Simplicius of Cilicia

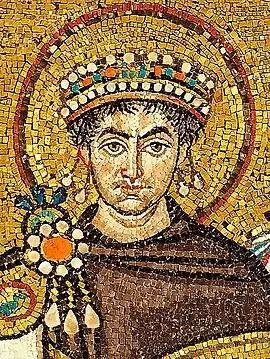
The Emperor Justinian ordered the closure of the Neoplatonic academy.

In the year 528 the emperor Justinian ordered that pagans should be removed from government posts. Some were robbed of their property, some put to death. The order specified that if they did not within three months convert to Christianity, they were to be banished from the Empire. In addition, it was forbidden any longer to teach philosophy and jurisprudence in Athens. Probably also the property of the Platonist school, which in the time of Proclus was valued at more than 1000 gold pieces, was confiscated; at least, Justinian deprived the physicians and teachers of the liberal arts of the provision-money which had been assigned to them by previous emperors, and confiscated funds which the citizens had provided for spectacles and other civic purposes. Seven philosophers, among whom were Simplicius, Eulamius, Priscian, and others, with Damascius, the last president of the Platonist school in Athens at their head, resolved to seek protection at the court of the famous Persian king Chosroes, who had succeeded to the throne in 531. But they were disappointed in their hopes. Chosroes, in a peace treaty concluded with Justinian c. 533 stipulated that the philosophers should be allowed to return without risk and to practise their rites, after which they returned. Of the subsequent fortunes of the seven philosophers we learn nothing. As to his personal history, especially his migration to Persia, no definite allusions are to be found in the writings of Simplicius. Only at the end of his explanation of the treatise of Epictetus, Simplicius mentions, with gratitude, the consolation which he had found under tyrannical oppression in such ethical contemplations; which might suggest that it was composed during, or immediately after, the above-mentioned persecutions.